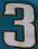
Number: 3